Walther von Bonstetten

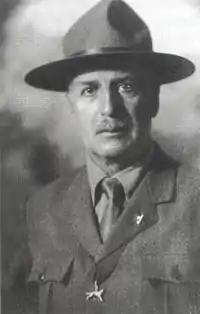

Walther von Bonstetten (June 5, 1867 in Bern – November 4, 1949) was among the founders and most important members of the Swiss Boy Scout association Schweizer Pfadfinderbund, was elected President (Zentralpräsident des SPB) in 1918 and kept a leading role until 1942.